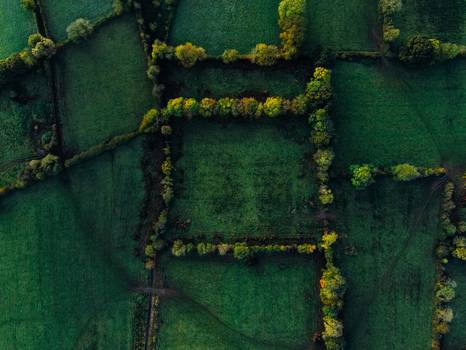
Label: No Watermark